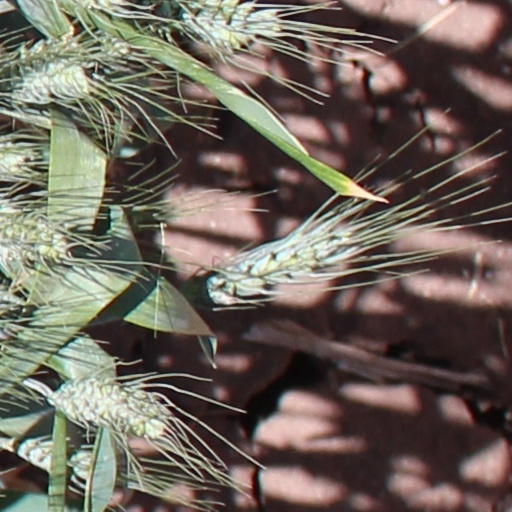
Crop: wheat